Forrest Lasso

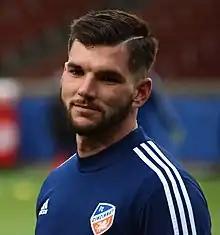
Lasso with FC Cincinnati in 2019

Forrest Baldwin Lasso (born May 11, 1993) is an American soccer player who plays for USL Championship club Tampa Bay Rowdies.